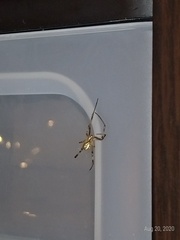
Species: Lactrodectus_hesperus